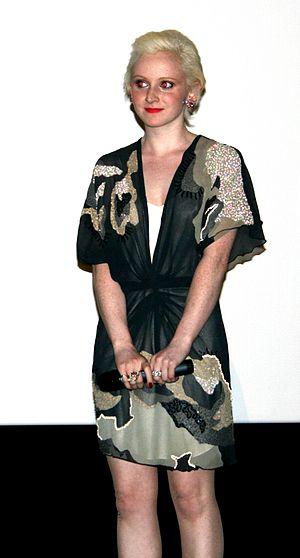
Jenn Murray à l'avant-première de Dorothy diffusée à l'UGC Ciné Cité Bercy, à Paris.
Jennifer "Jenn" Murray est une actrice nord-irlandaise.